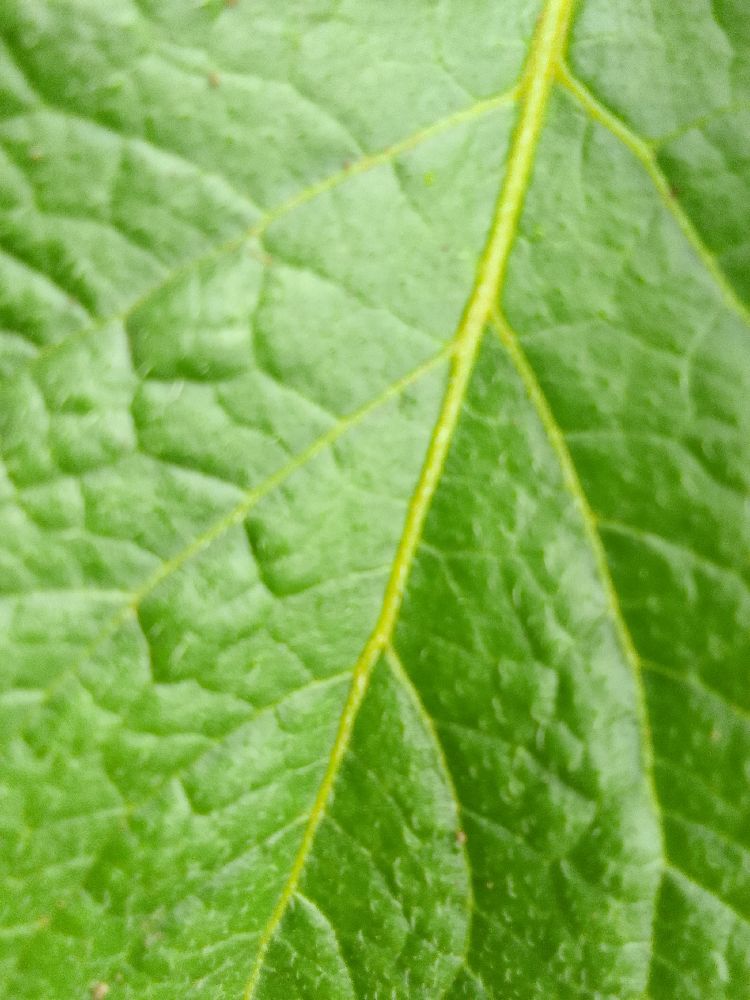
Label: Healthy